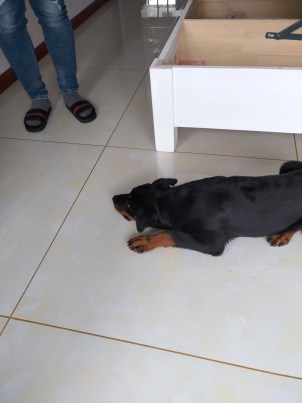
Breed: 224-n000060-Rottweiler